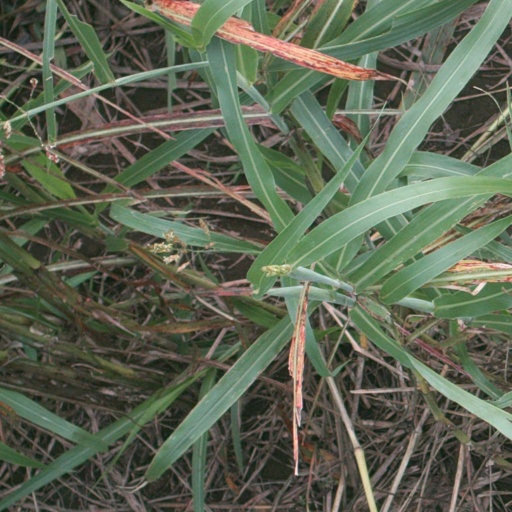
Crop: sorghum